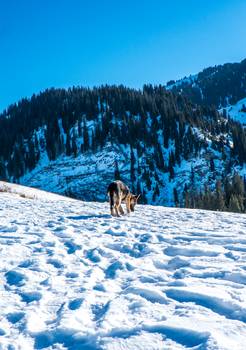
Label: No Watermark